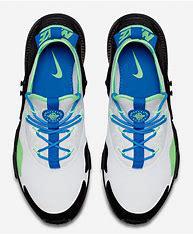
Brand: Nike
Model: Air Huarache Drift